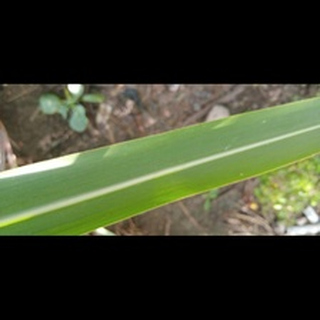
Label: healthy_sugarcane